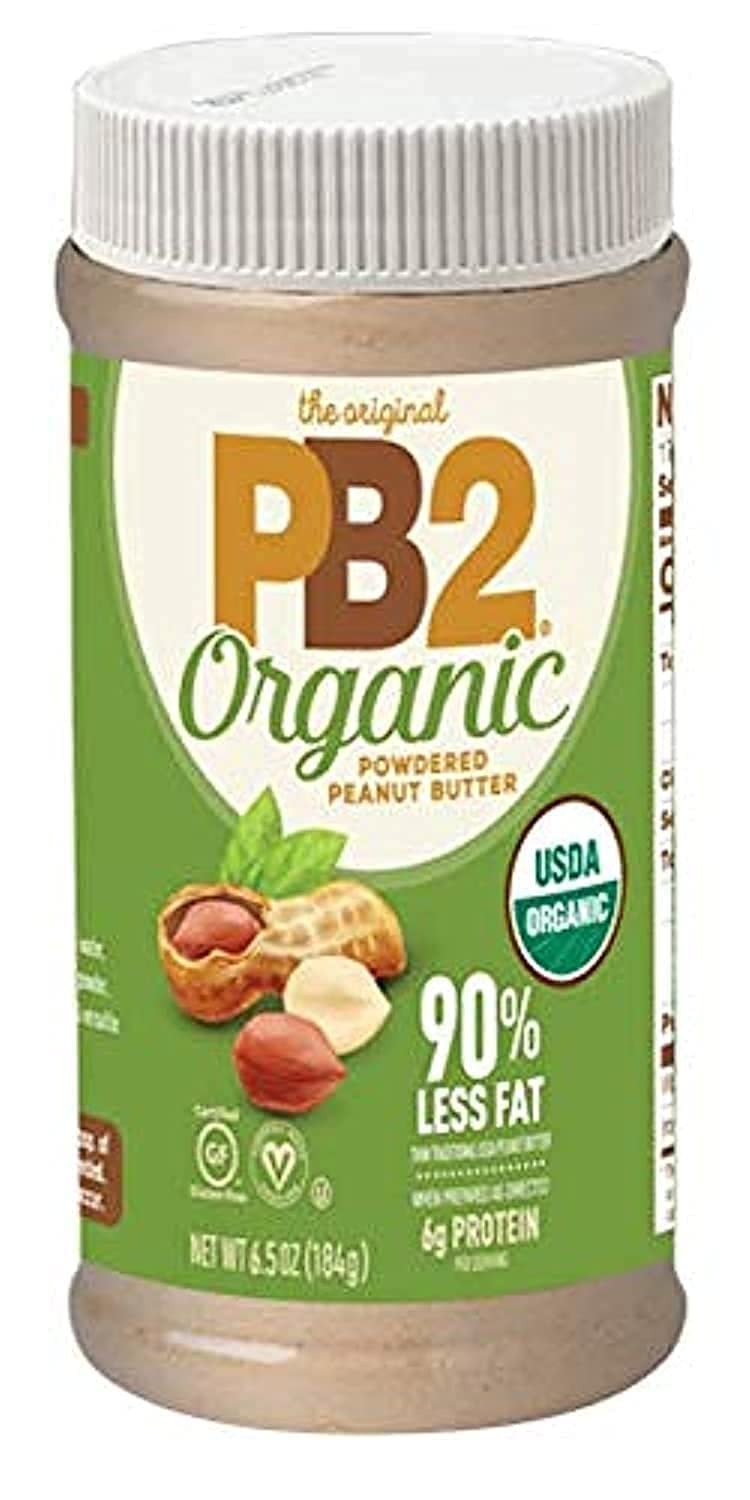
Item Name: PB2 6.5oz Organic Powdered Peanut Butter - USDA Organic Certified, Non-GMO Project Verified, Gluten-Free
Bullet Point 1: USDA Certified Organic: Premium quality, meets organic standards. 2. Non-GMO Verified: Guaranteed free of genetically modified organisms. 3. Gluten-Free: Ideal for those with gluten sensitivities. 4. 6g Protein: Packed with protein per serving for energy. 5. Pure Ingredients: Just organic peanuts, salt, and sugar. 6. 90% Less Fat: Enjoy the flavor with less fat. 7. 70% Fewer Calories: A healthier peanut butter choice. 8. USA Grown & Made: Support local, from farm to jar.
Bullet Point 2: Non-GMO Verified: Guaranteed free of genetically modified organisms.
Bullet Point 3: Gluten-Free: Ideal for those with gluten sensitivities.
Bullet Point 4: Pure Ingredients: Just organic peanuts, salt, and sugar.
Bullet Point 5: 90% Less Fat: Enjoy the flavor with less fat.
Bullet Point 6: 70% Fewer Calories: A healthier peanut butter choice.
Bullet Point 7: USA Grown & Made: Support local, from farm to jar.
Product Description: Introducing PB2 Organic Peanut Butter Powder by PB2 Foods in Georgia, USA. PB2's Organic Powdered Peanut Butter is peanut butter re-imagined! Freshly roasted peanuts are pressed to remove most of the oil. Mix in a little sugar and a dash of salt for flavor, and the result is peanut butter with only 1.5 g of fat per serving - almost 70% fewer calories than traditional peanut butter and 6 g of plant-based protein. Benefits Include: Certified Organic: PB2 Organic Peanut Butter Powder ensures top-tier organic quality, USDA Certified Organic for pure, pesticide-free enjoyment. Non-GMO Project Verified: We're committed to transparency with Non-GMO Project Verification, so you always know what you're consuming. Gluten-Free Goodness: For those with dietary restrictions, PB2 is a safe, delightful gluten-free choice. Protein Powerhouse: With 6g of protein per serving, PB2 is the ideal post-workout protein source for both men and women. Pure Ingredients, Pure Flavor: PB2 is made from organic roasted peanuts, organic sugar, and salt. It's all-natural, gluten-free, and boasts the authentic taste of peanut butter in a low-fat powder. Deliciously Versatile: Mix 2 tablespoons of PB2 with 1.5 tablespoons of water for a reduced-fat peanut butter spread. It's perfect for bread, pancakes, waffles, and cookies, or blended into smoothies and beverages for a delectable, low-fat protein boost. Healthier Choice: PB2 Organic Peanut Butter Powder contains 90% less fat and approximately 70% fewer calories compared to traditional peanut butter when prepared as directed. Real roasted pressed peanuts ensure genuine peanut flavor without the unwanted fat and calories. Make PB2 Organic Peanut Butter Powder your kitchen staple and enjoy a healthier, more flavorful peanut butter experience. PB2 offers quality, purity, and flavor that your taste buds and body will love. Join the peanut butter revolution with PB2 and elevate your culinary adventures today!
Value: 6.5
Unit: Ounce

Price: 11.99